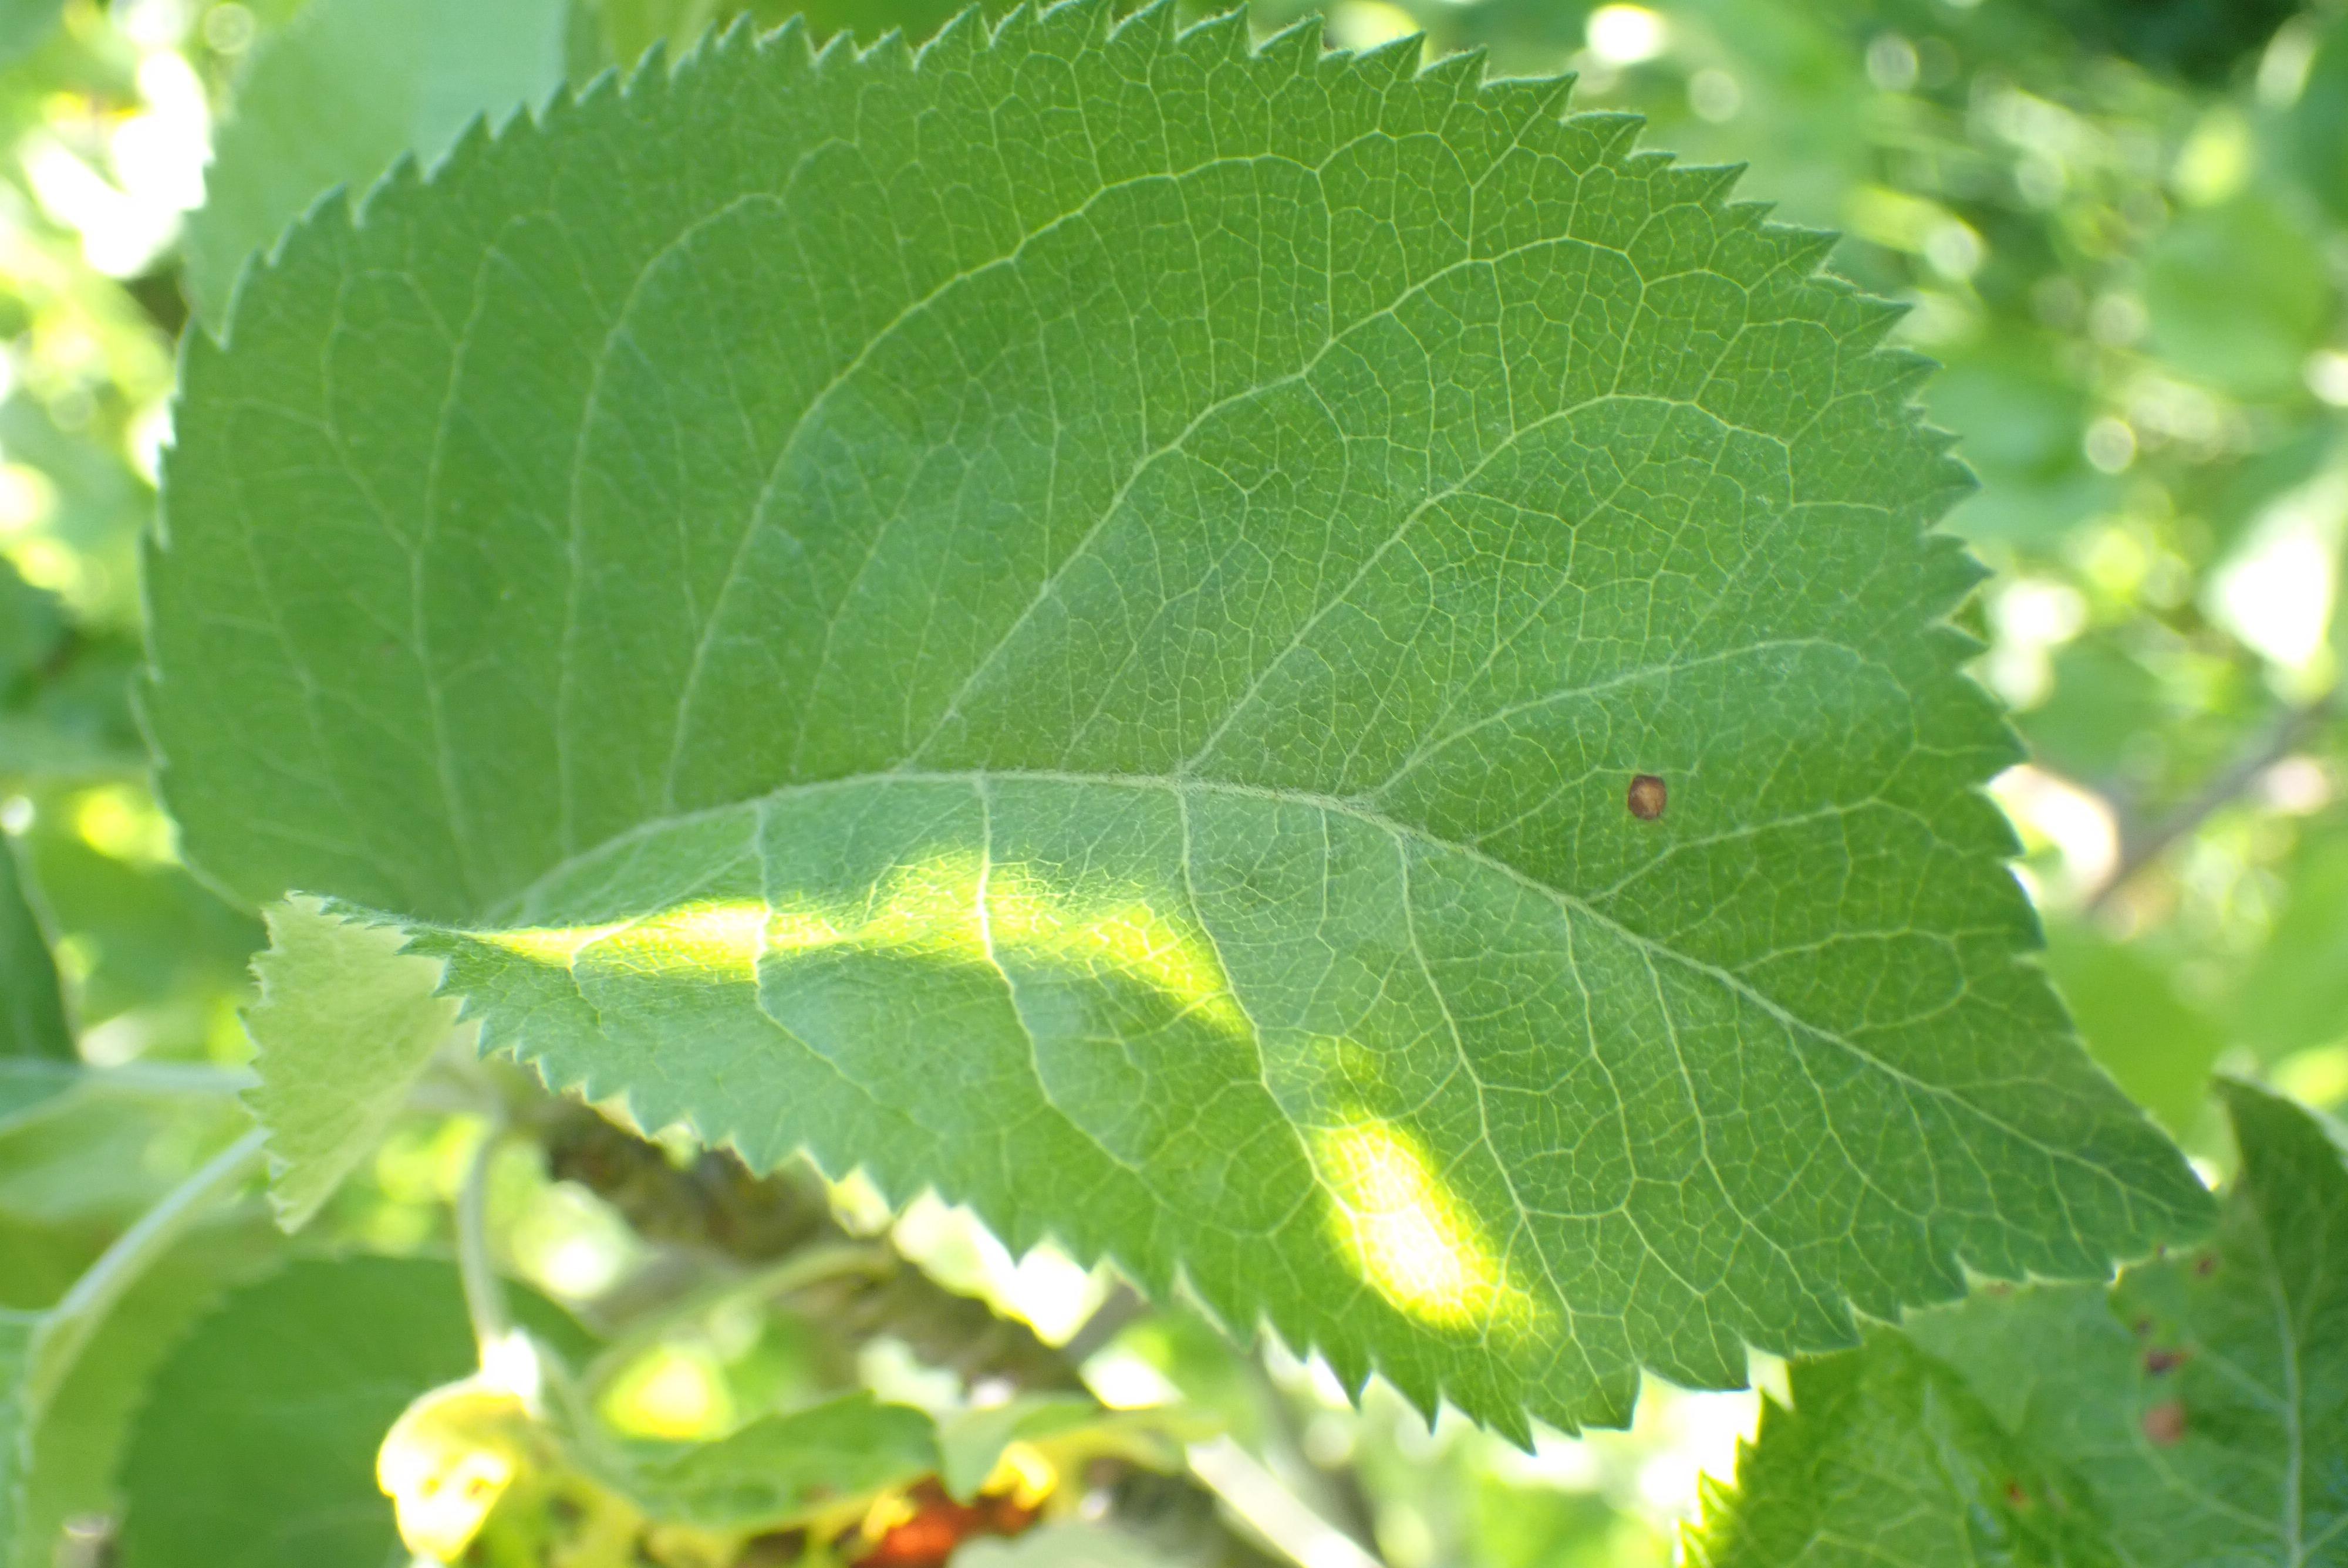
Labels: frog_eye_leaf_spot